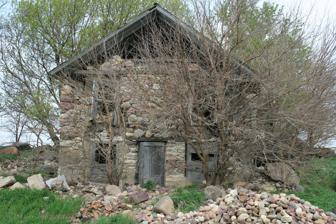
Building: Gerome Clark House
Country: United States of America
Year built: 1888
Historic house in Iowa, United States United States historic place Gerome Clark House U.S. National Register of Historic Places Show map of Iowa Show map of the United States Location East of Milford, Iowa Coordinates 43°19′50″N 95°04′04″W / 43.33056°N 95.06778°W / 43.33056; -95.06778 Area less than one acre Built 1869-1888 Built by Gerome Clark NRHP reference No. 77000510 Added to NRHP November 9, 1977 The Gerome Clark House is located east of Milford , Iowa , United States. New York native Gerome Clark settled in Dickinson County about 1867.  As he and his sons cleared the land of glacial rock for plantings they collected the multi-colored rocks and boulders of various sizes.  The house was built in two sections, and it was not completed until 1888.  The older section is two stories high, and the second section is a single story.  Because the second section was built on higher ground it appears taller. It is a typical example of Iowan pioneer architecture.  Its significance is derived from the adaptive use of unusual materials in its construction. The Clark family owned the house until 1905, when it was sold to  Jacob L. Williams, whose family continued to own it at least into the late 20th century.  However, it has not been lived in since 1967.  It was listed on the National Register of Historic Places in 1977. References